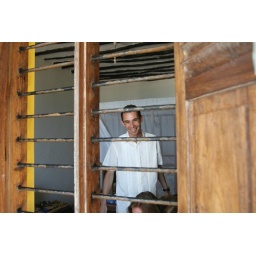
Mick in the house next door